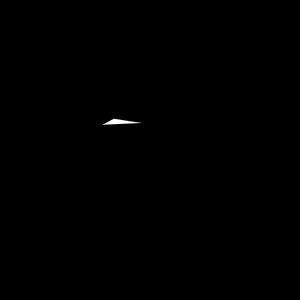
Léo Anguenot, né le 25 août 1998 à Annecy, est un skieur alpin et un skieur nautique français. Il est l'un des rares sportifs à pratiquer simultanément deux sports différents au plus haut niveau.
Le ski nautique est un sport nautique consistant à se faire tracter par un bateau à moteur. Il comporte 4 disciplines: le slalom, les figures, le saut et le combiné.